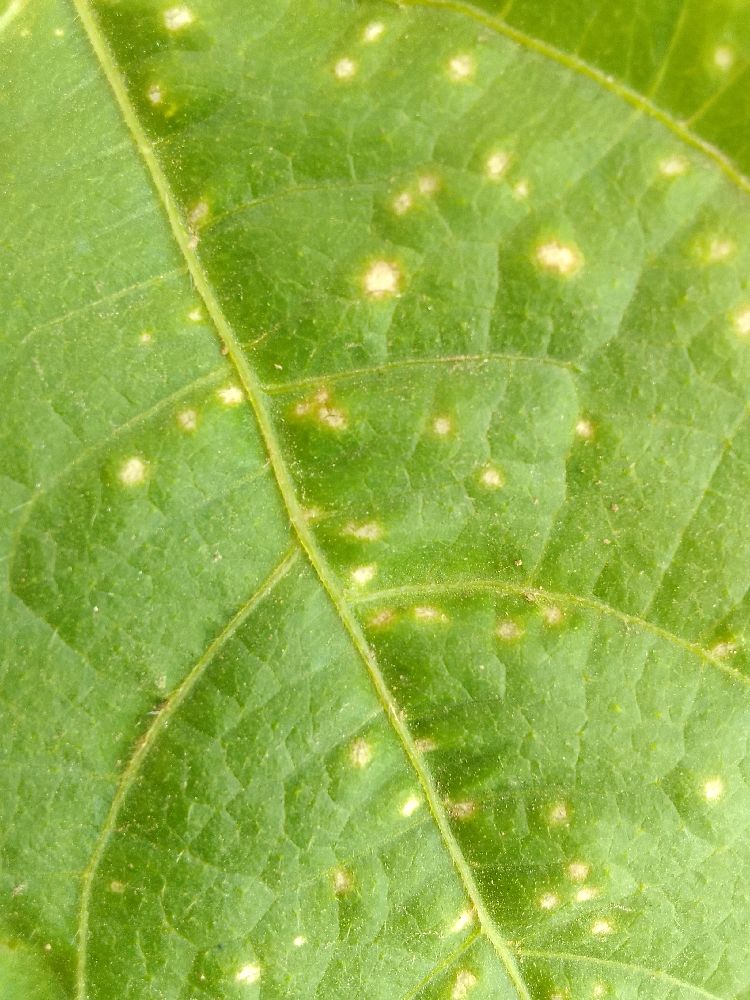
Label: rust